Health effects of alcohol

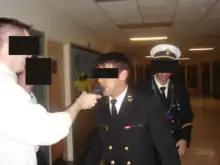
A midshipman is subjected to a random breathalyzer test to determine sobriety.

According to the World Health Organization's 2018 Global Status Report on Alcohol and Health, there are more than 3 million people who die from the harmful effects of alcohol each year, which amounts to more than 5% of the burden of disease worldwide. The US National Institutes of Health similarly estimates that 3.3 million deaths (5.9% of all deaths) were believed to be due to alcohol each year.